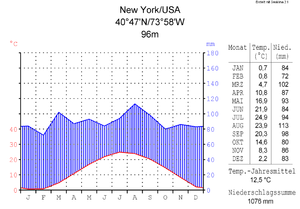
La ville de New York aux États-Unis connait un climat continental humide. Elle est soumise à un schéma climatique typique de la zone nord-est de la côte atlantique, similaire à celui qui régit la côte nord-est de l'Asie. L'influence de grandes masses d'air combinée à la présence toute proche de l'océan concourent à accentuer les contrastes climatiques.